Toyota Mirai

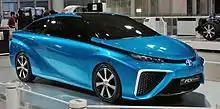
Toyota FCV concept car

According to Toyota, the FCV features a fuel cell system with an output power density of 3.0 kW/L, which is twice as high as that of its previous fuel cell concept, the Toyota FCHV-adv, delivering an output power of more than 100 kW, despite significant unit downsizing. The FCV uses Toyota's proprietary, small, light-weight fuel cell stack and two 70 MPa high-pressure hydrogen tanks placed beneath the specially designed body. The Toyota FCV concept can accommodate up to four occupants. For the full-scale market launch in 2015, the cost of the fuel cell system is expected to be 95% lower than that of the 2008 Toyota FCHV-adv.